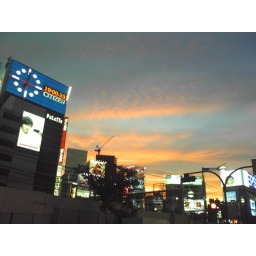
Pink orange clouds as the sun sets over Shinjuku at 19:00